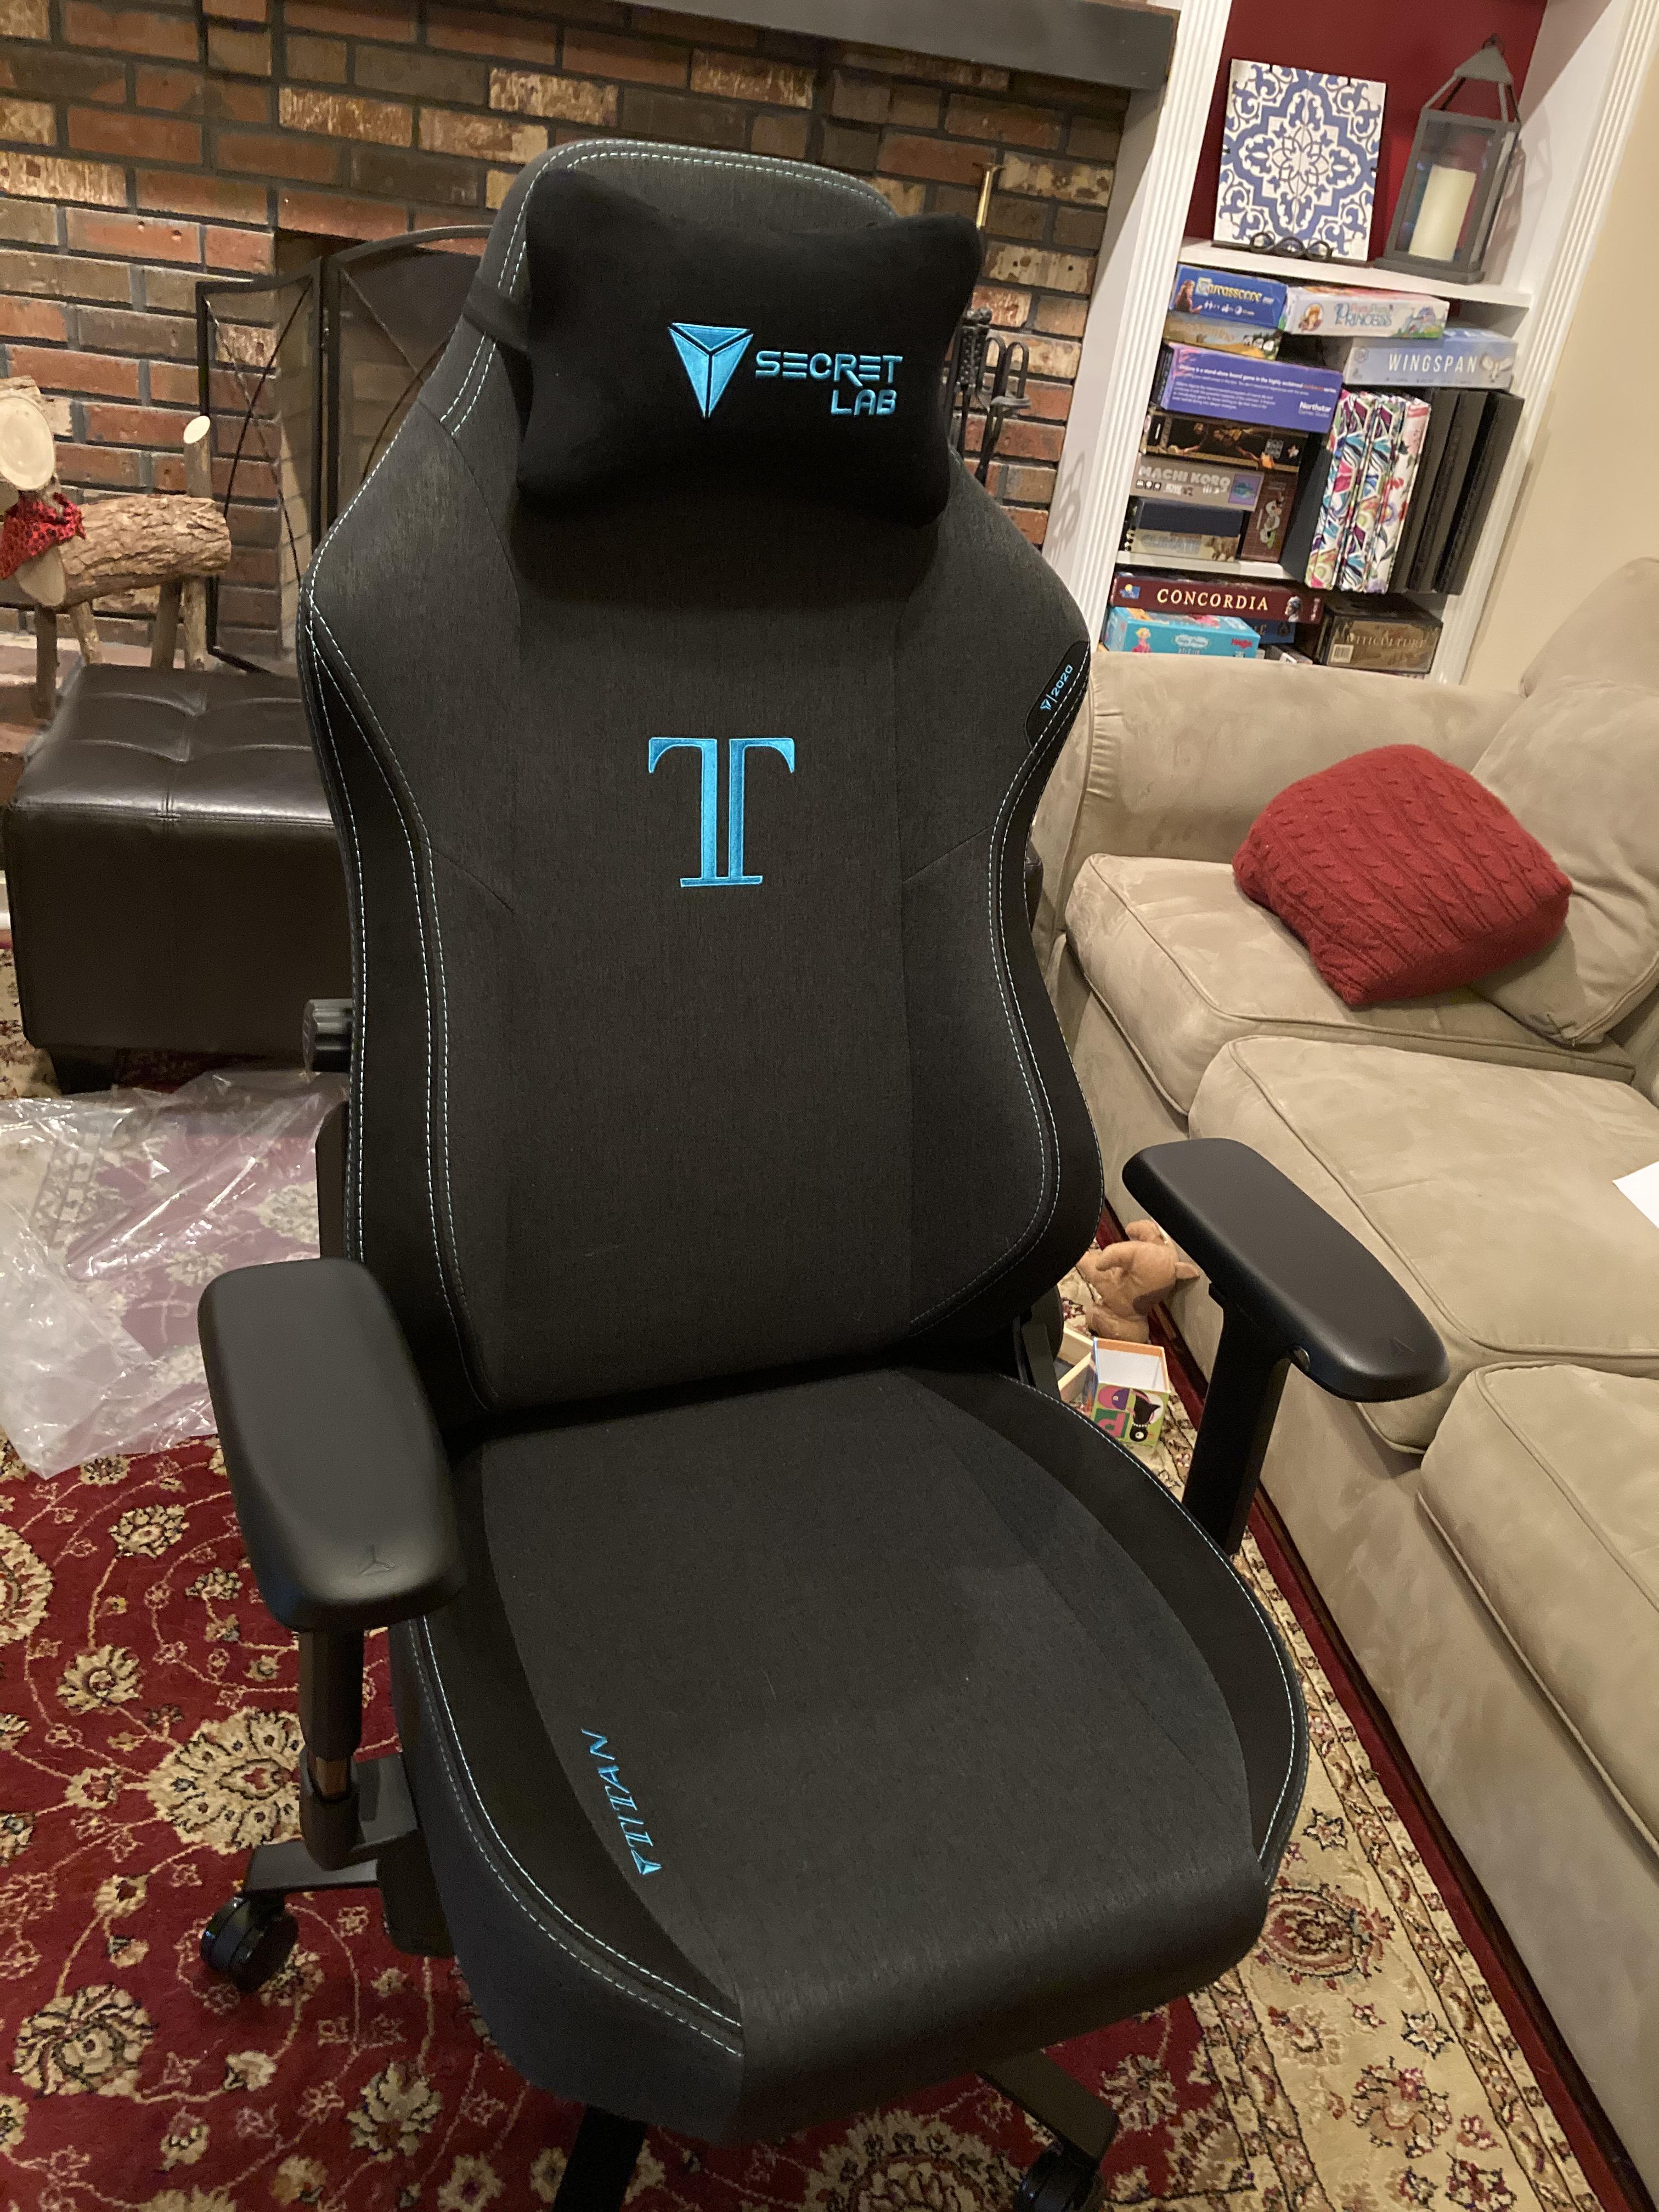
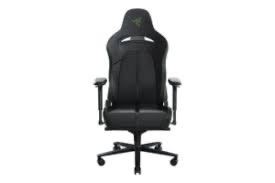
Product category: items_chair
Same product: no